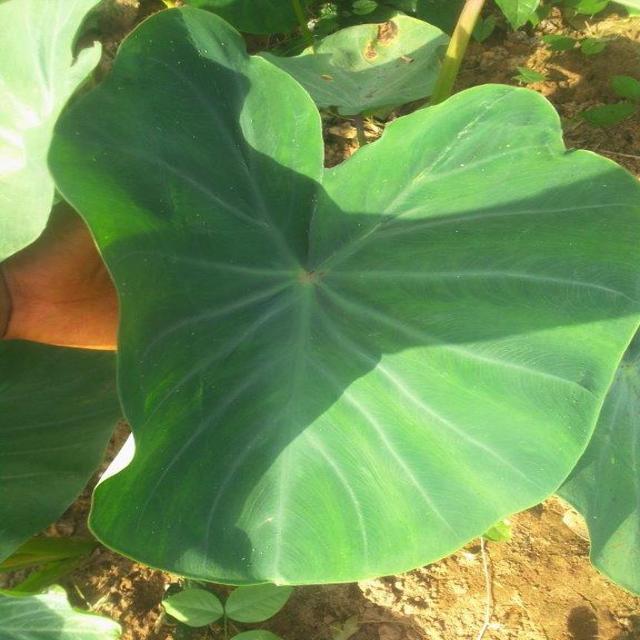
Label: Healthy